Saga Records

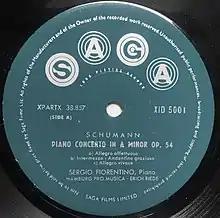
Saga Films Limited's first release (XID 1001) was from their initial Hamburg recording session.

Until the late 1950s, with very few exceptions, British recording studios were owned by major record companies. Orchestral recording was subject to strict union rules and the margin on record sales was small. Quality 12in LPs cost c. 30/- (£1.50: equivalent to £30 in 2020) of which half went in manufacturing and purchase tax, and distribution and dealers took much of the rest. Tape recording had been developed in Germany in the 1930s, but only became available in the UK when German tape machines, captured at the end of the war, were reverse-engineered. By 1958, tape recording had become affordable and portable, making it possible to record on location with a minimum of staff.